Copacabana Fort revolt

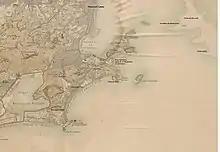
Copacabana and its surroundings

Shortly before 15:00, colonel Nepomuceno, a personal friend of commander Euclides, summoned the fort to surrender, warning of the failure of the revolt. The fort's envoy said that they would only obey marshal Hermes da Fonseca and asked for an armistice. Colonel Nepomuceno granted it, under the reasoning of gaining time for the arrival of reinforcements, but president Epitácio Pessoa, sure of his position, did not want to negotiate. While the ceasefire was in effect, at 16:00, under his orders, the Fortress of Santa Cruz opened fire. There was a "duel of the fortresses". The rebels retaliated against government troops in Copacabana; one of the three shots hit the Guinle family mansion. At 18:30, Fort Imbuí joined the fire against Copacabana. Through the intervention of general Bonifácio, whose wife was in Imbuí, captain Euclides Hermes spared the target, choosing the Naval Battalion. Fort Vigia also participated. Loyalists were slow; Imbuí fired late, as the boiler needed three to four hours to provide sufficient pressure. Fort São Luís was supposed to participate, but it didn't even get to fire. At 19:00, a new emissary from the Attack Forces Detachment warned that there would be no armistice and called for the surrender of the fort. It was a formality, as the arrival of night imposed the ceasefire.